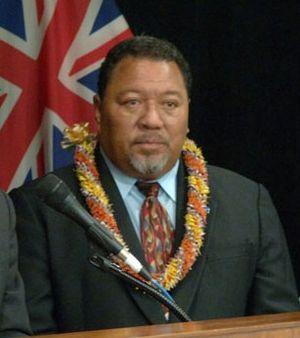
Les présidents des États fédérés de Micronésie sont :
Joseph John Urusemal est un homme d'État, Président des États fédérés de Micronésie du 11 mai 2003 au 11 mai 2007. Il a prêté serment le 11 mai 2003 lors de la session inaugurale du XIIIᵉ Congrès des FSM.